Mark 5

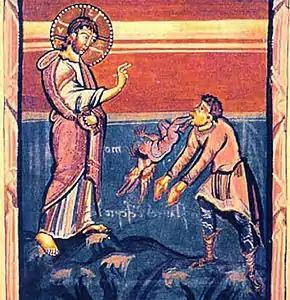
Jesus healing the possessed Gerasene

Jesus and his disciples travel across the Sea of Galilee by boat to the non-Jewish country of the Gerasenes (some manuscripts have "Gadarenes", others "Gergesenes"), a region now in modern-day Jordan. Tom Wright notes that "why Jesus went to that bit of territory we'll never know", although Johann Bengel infers that many Jews dwelt there.